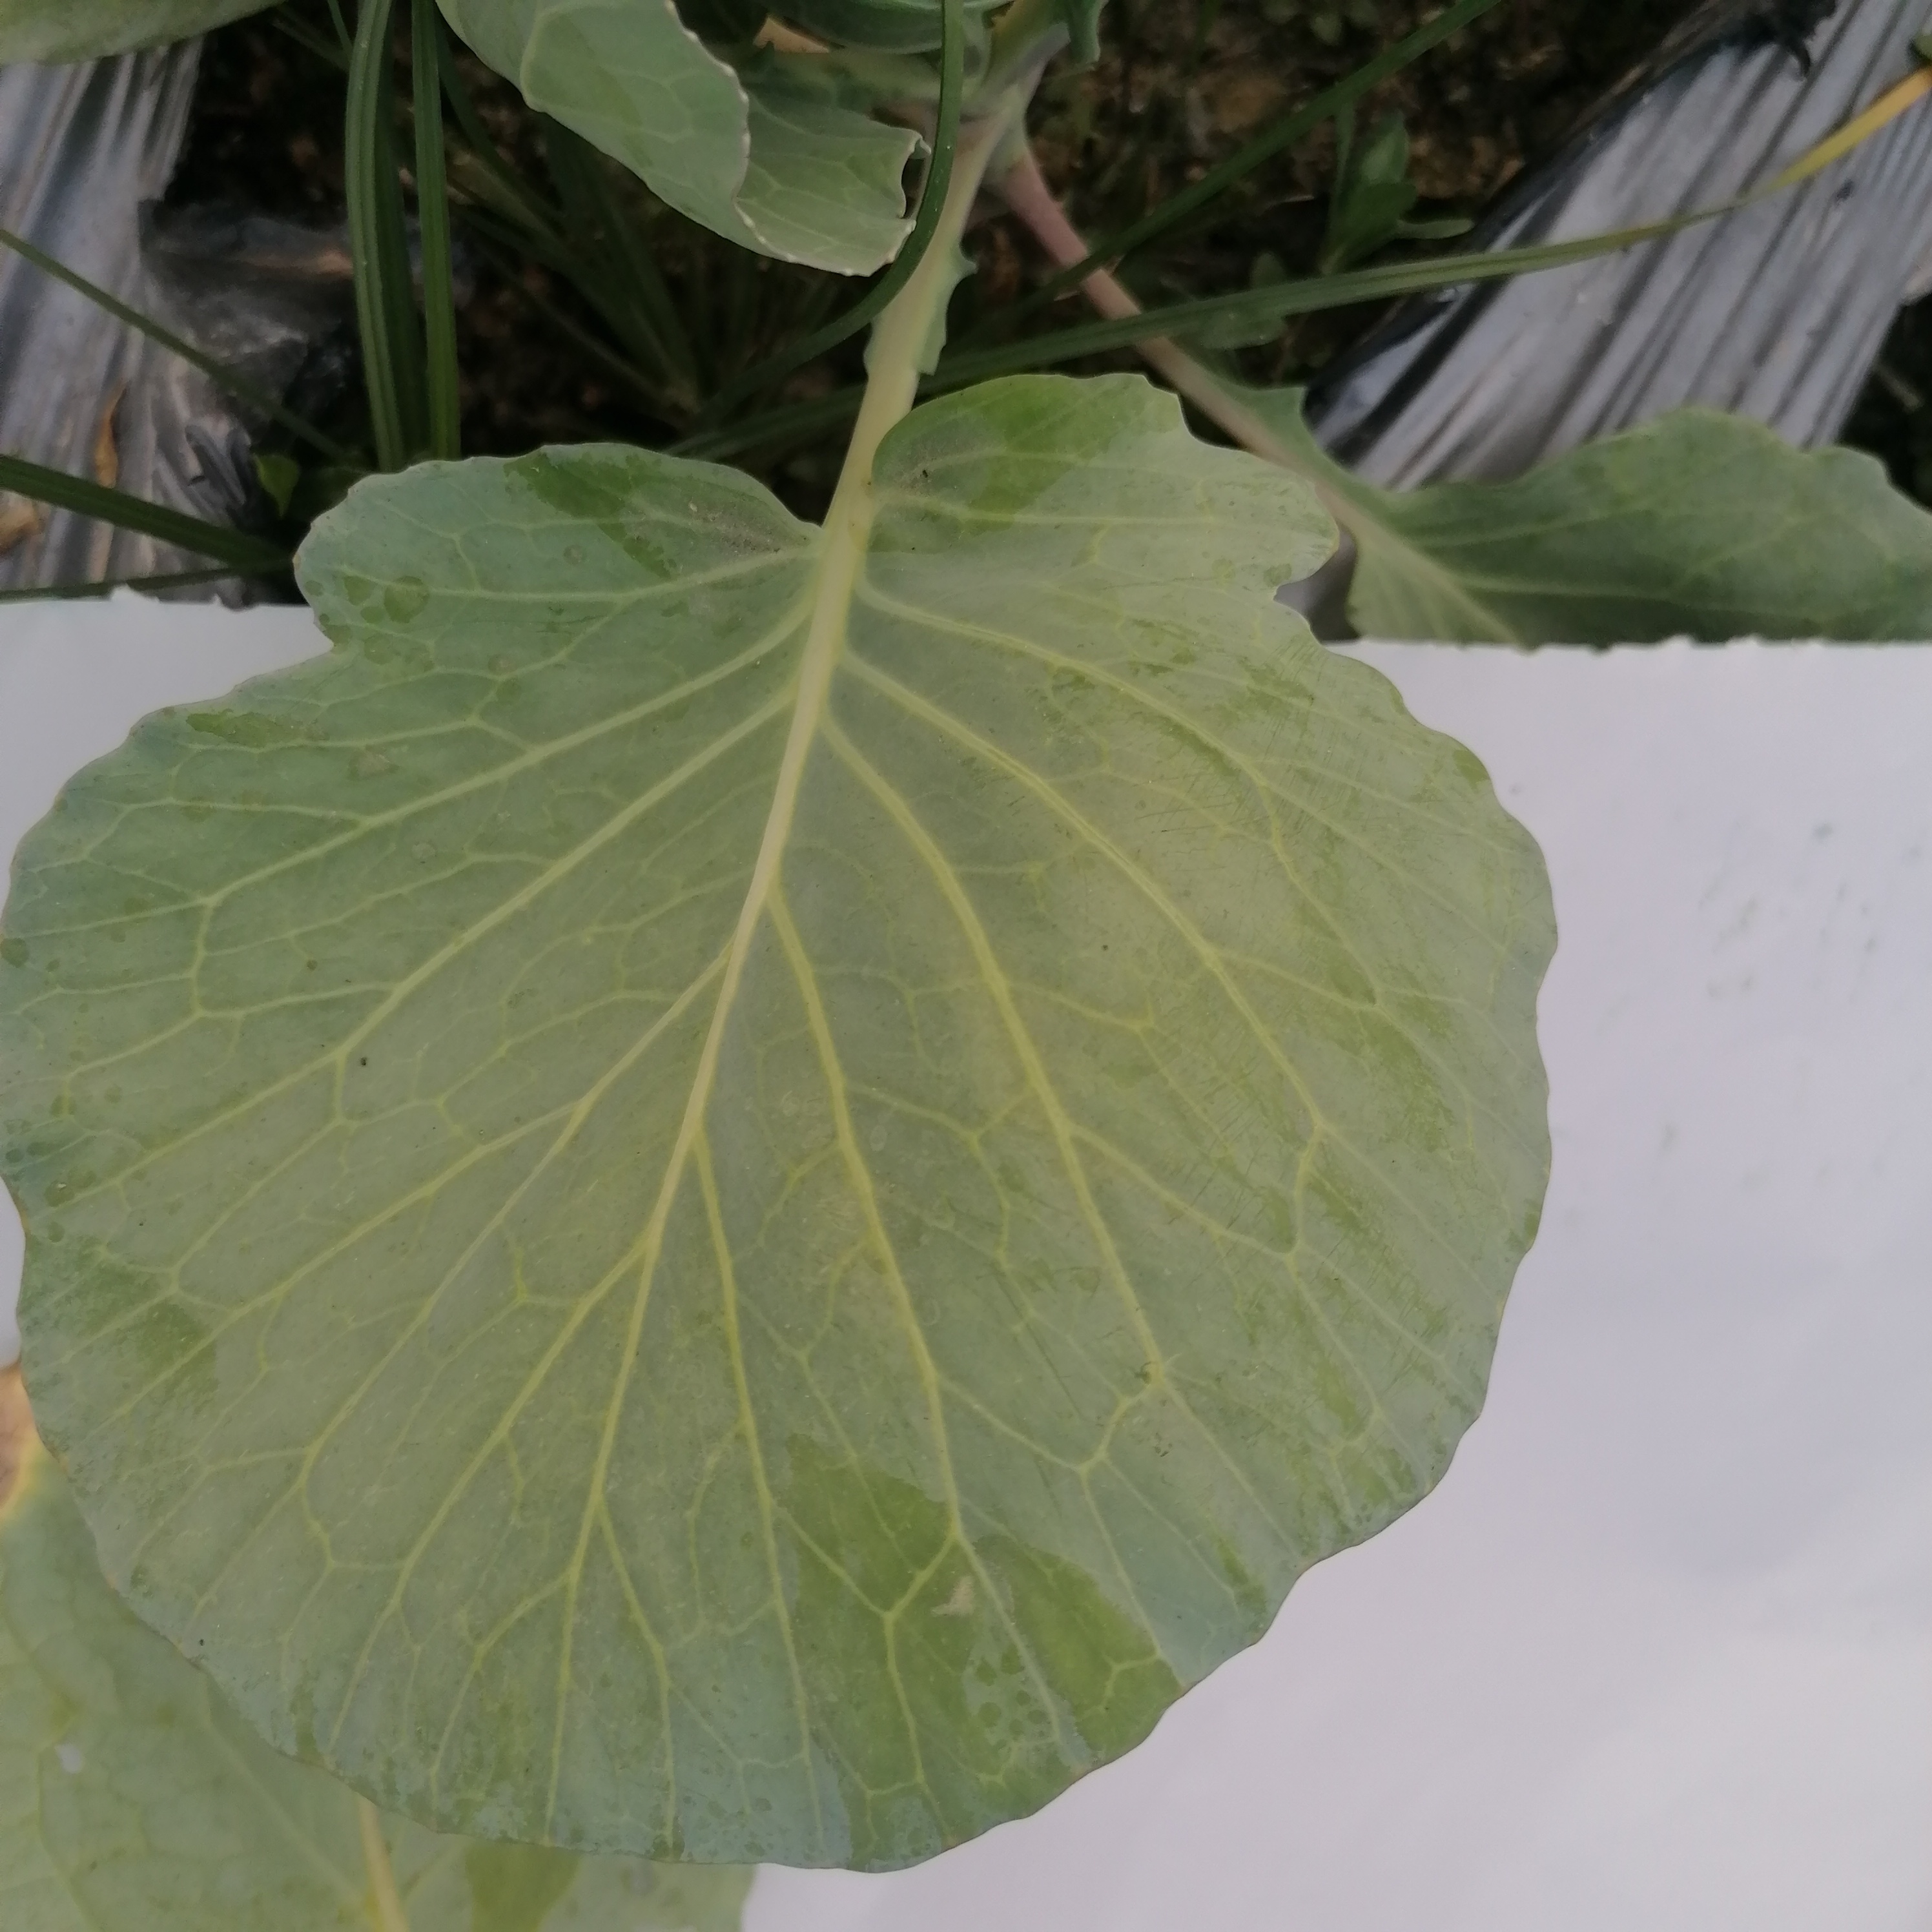
Label: Healthy